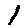
Label: 1